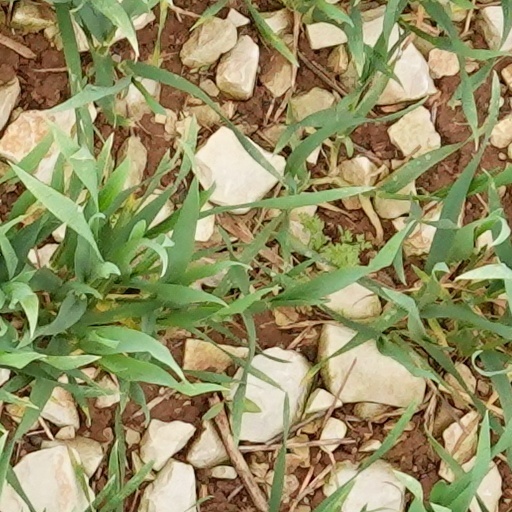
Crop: wheat